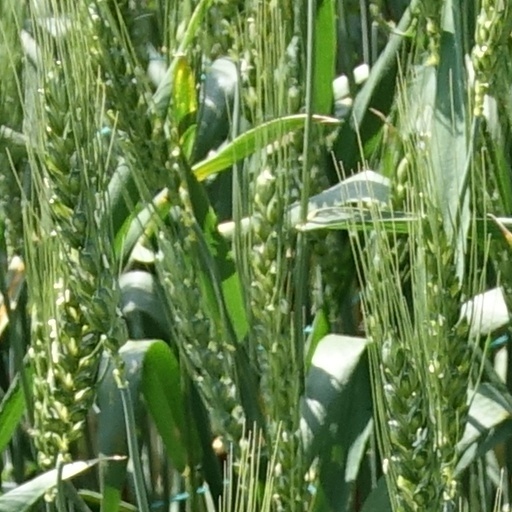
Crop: wheat